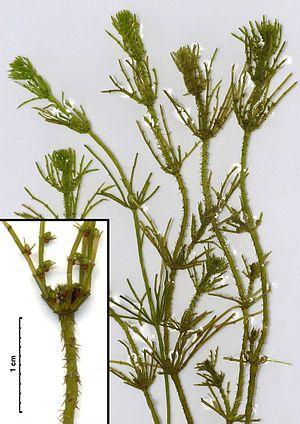
Les Characeae sont une famille d'algues vertes d'eau douce, de l'ordre des Charales. Elle forme un « groupe isolé, remarquable à la fois par son ancienneté et le degré relativement évolué de son organisation ».